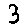
Label: 3